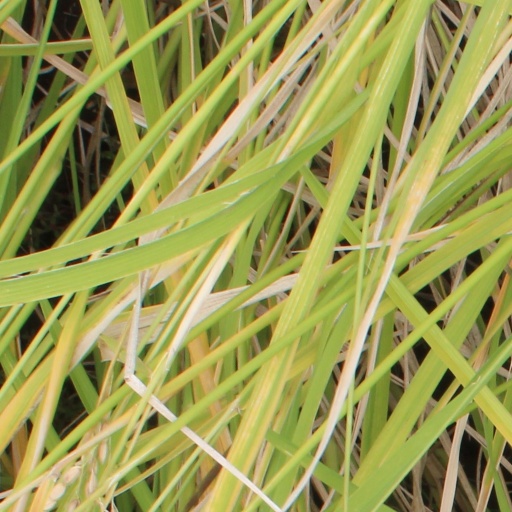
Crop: rice